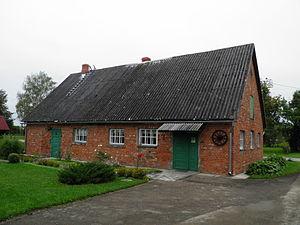
Aknīste est une ville dans le sud de la Sélonie en Lettonie. Elle est située sur les rives de la Dienvidsusēja, à 135 km de Riga et à 69 km de Daugavpils. Jusqu'à la réforme territoriale du 2009, la ville faisait partie du Jēkabpils rajons. Aujourd'hui, c'est le centre administratif de la municipalité d'Aknīste.